Clumber and Hardwick

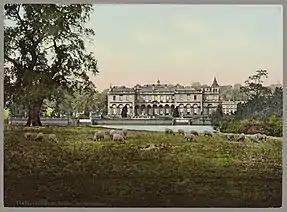
Clumber House

The parish is relatively low-lying. The land height ranges from alongside the Clumber Water lake, and rises towards the west to a height of .